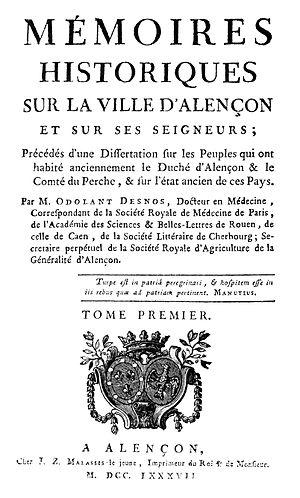
Alençon est une commune française, préfecture du département de l’Orne, située en région Normandie.
Pierre-Joseph Odolant-Desnos, né le 21 novembre 1722 à Alençon en France où il est mort le 11 août 1801, est un médecin et historien local français.